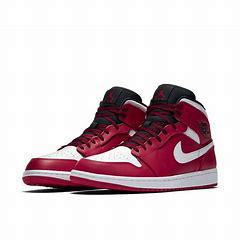
Brand: Jordan
Model: 1